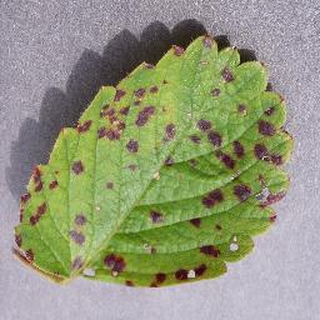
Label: strawberry_leaf_scorch